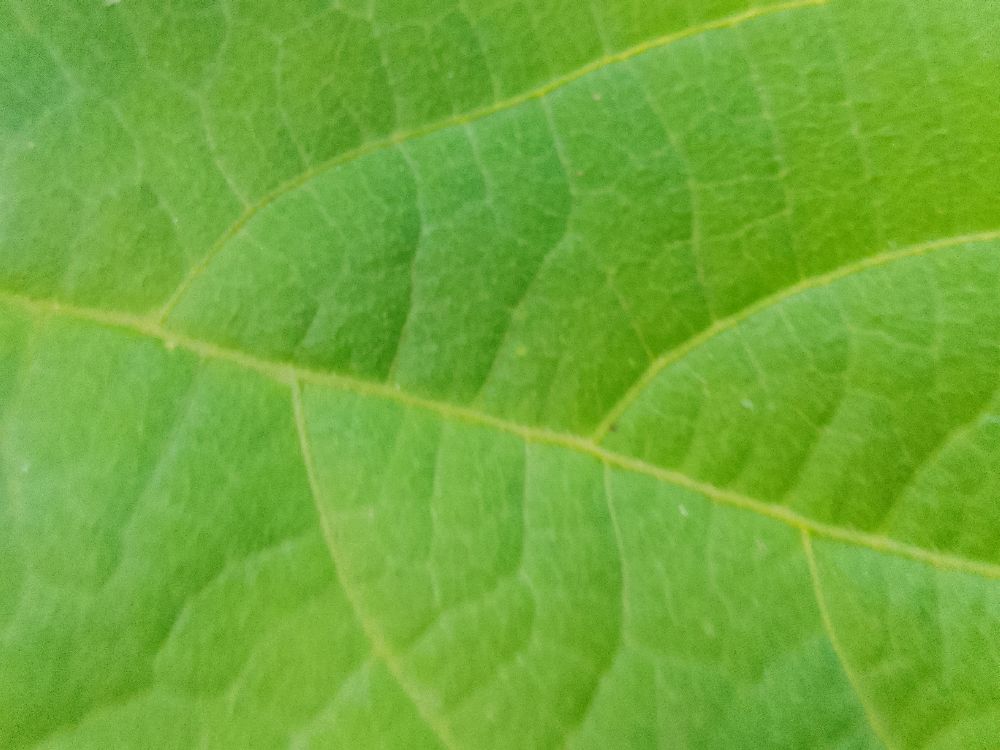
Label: healthy